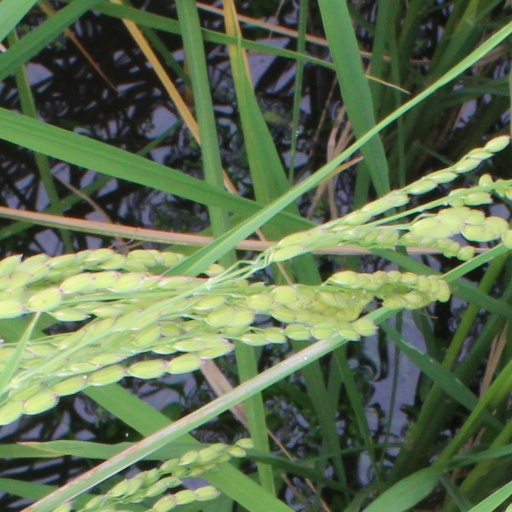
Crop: rice